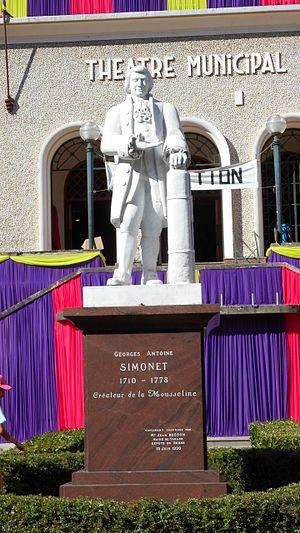
Fête des Mousselines 2015 à Tarare (Rhône)
La Fête des Mousselines est une fête organisée dans la ville de Tarare. Cette fête fait référence au glorieux passé de la ville en matière de textile qui lui a donné le nom de « capitale de la mousseline ». Depuis 1955, tous les cinq ans est organisée la Fête des mousselines, période durant laquelle les rues de la ville se parent de tissus. Des dômes et des chapiteaux ornent la ville. La mousseline décore aussi de nombreux chars présentés par les associations de la ville. Une reine des mousselines est élue dans les mois qui précèdent la fête.